Answer in natural language. Considering the relative positions, where is white wooden chair with metal legs (highlighted by a blue box) with respect to framed landscape photograph with black wood frame (highlighted by a green box)? Choose between the following options: right or left
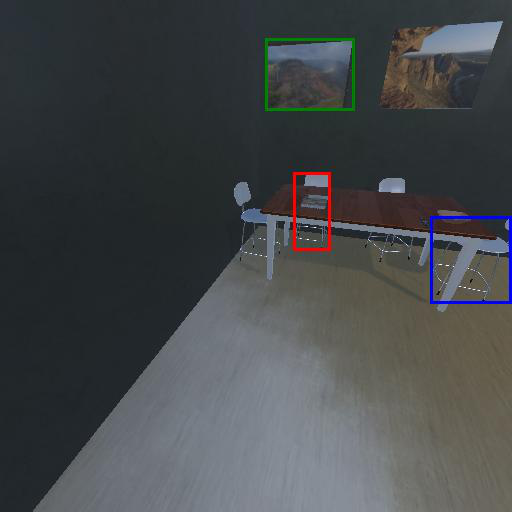
<answer>right</answer>